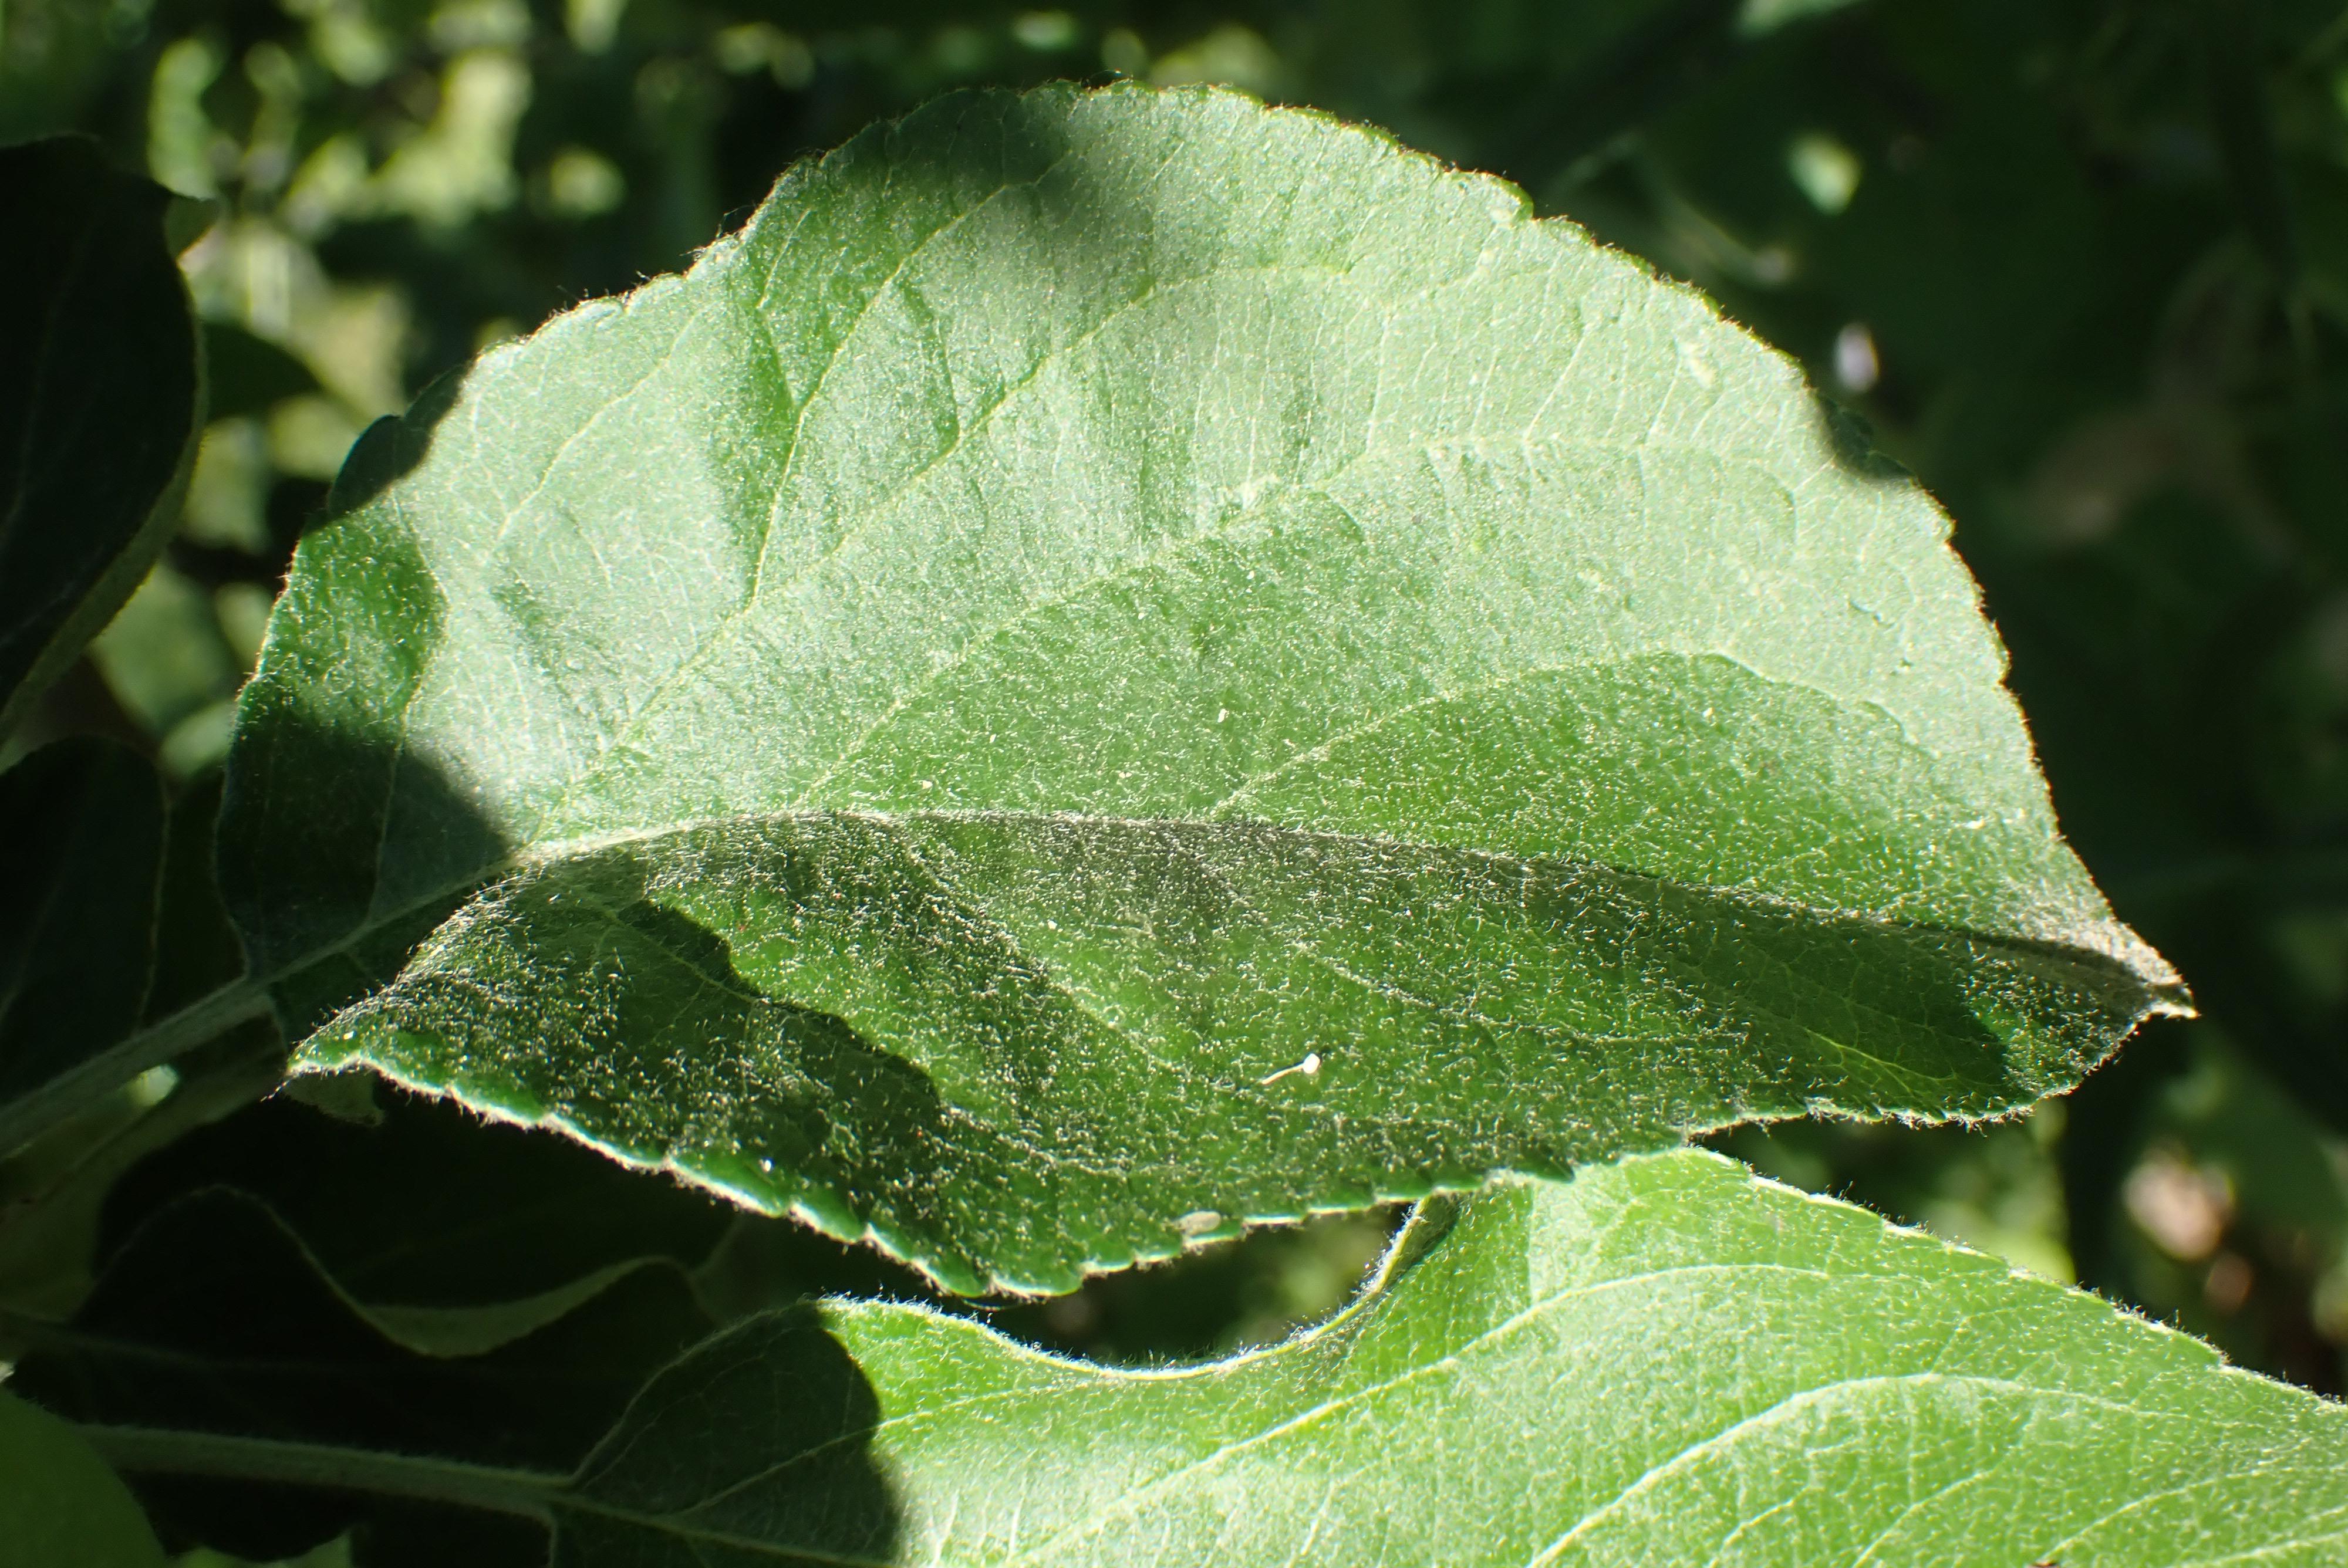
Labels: healthy